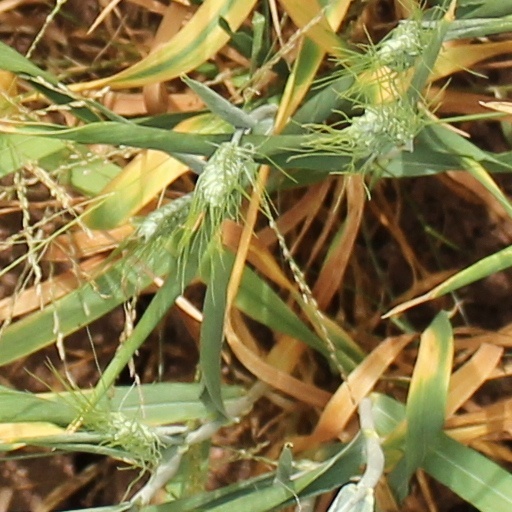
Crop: wheat